Albert Schweitzer

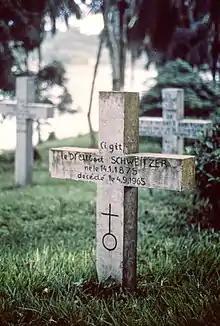
Schweitzer's grave in Lambaréné, marked by a cross he made himself

From 1939 to 1948, he stayed in Lambaréné, unable to return to Europe because of the war. Three years after the end of World War II, in 1948, he returned for the first time to Europe and kept travelling back and forth (and once to the US) as long as he was able. During his return visits to his home village of Gunsbach, Schweitzer continued to use the family house, which after his death became an archive and museum of his life and work. His life was portrayed in the 1952 movie "Il est minuit, Docteur Schweitzer", starring Pierre Fresnay as Albert Schweitzer and Jeanne Moreau as his nurse Marie. Schweitzer inspired actor Hugh O'Brian when O'Brian visited in Africa. O'Brian returned to the United States and founded the Hugh O'Brian Youth Leadership Foundation (HOBY).